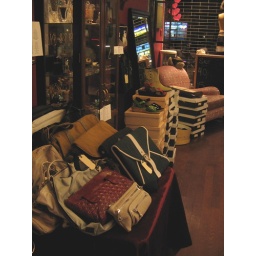
on a chilly day in February, 186 pairs of shoes and 18 bags go on SUPER SALE!!